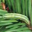
Label: caterpillar